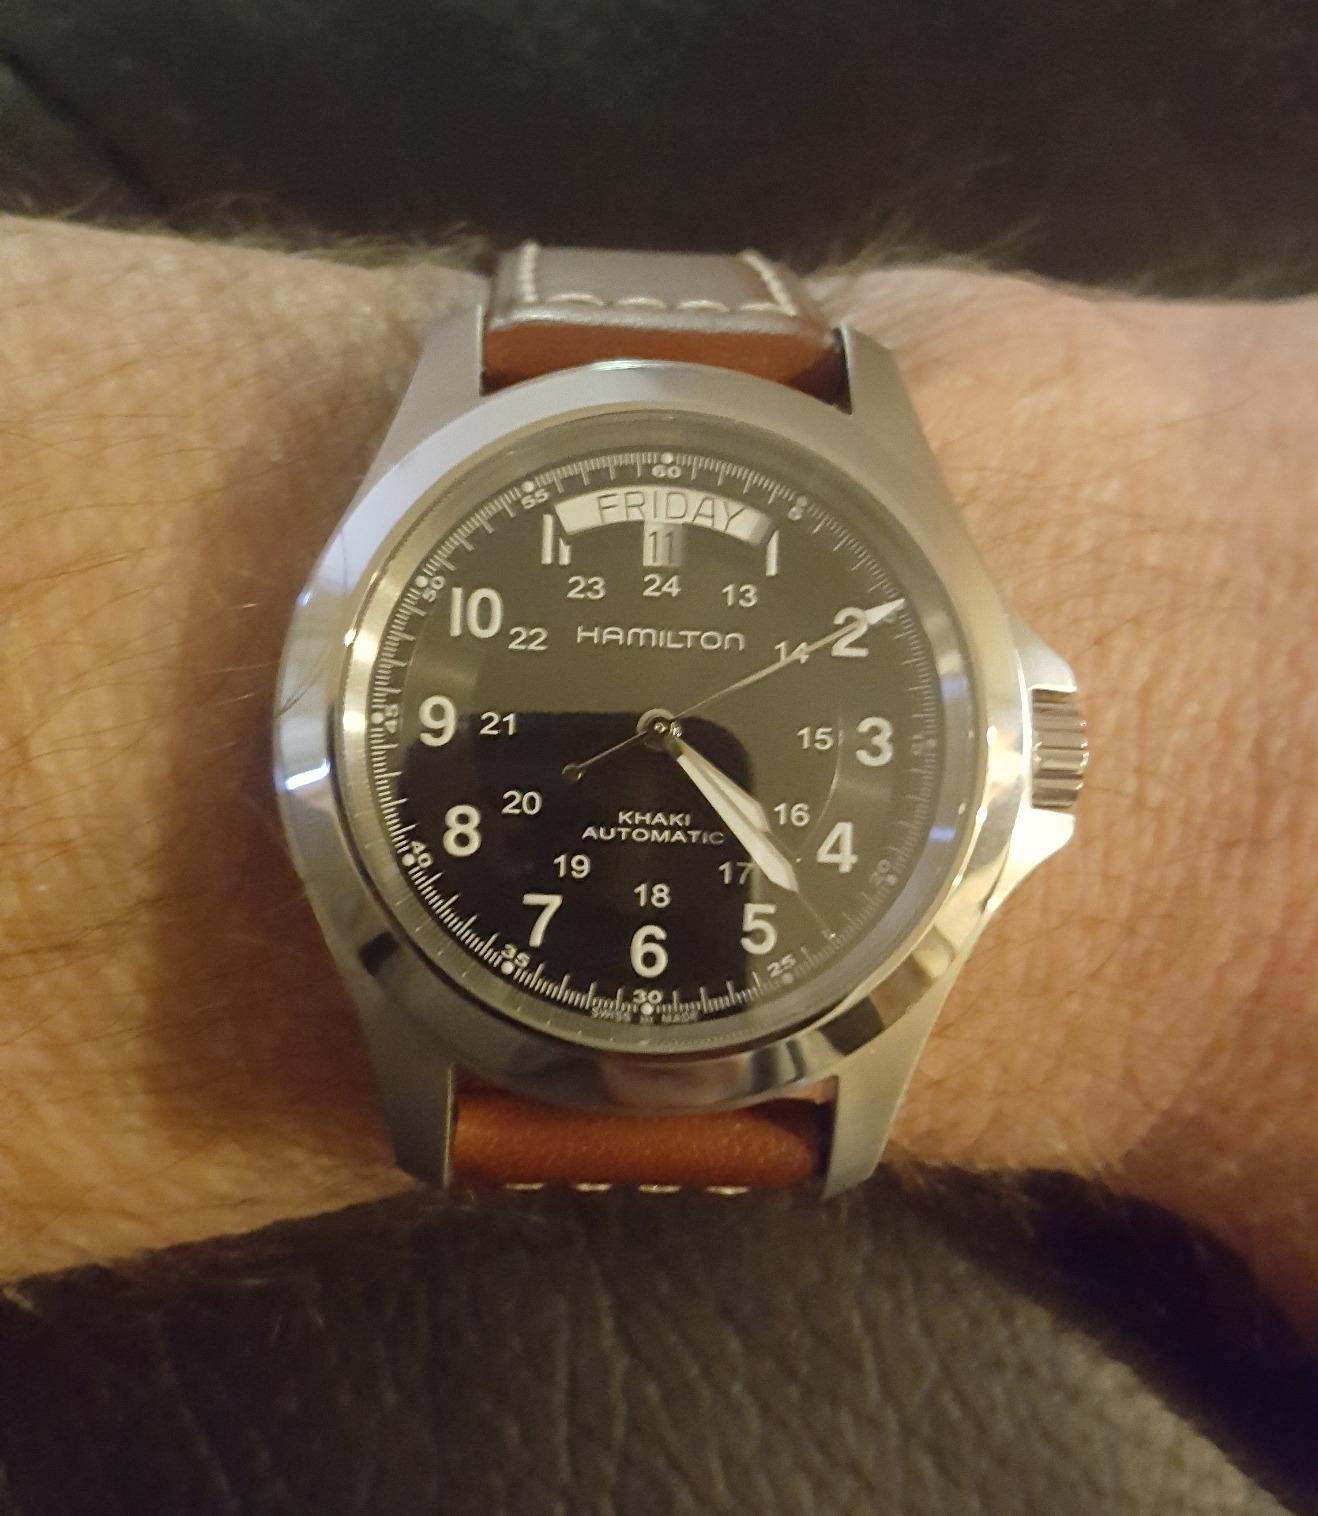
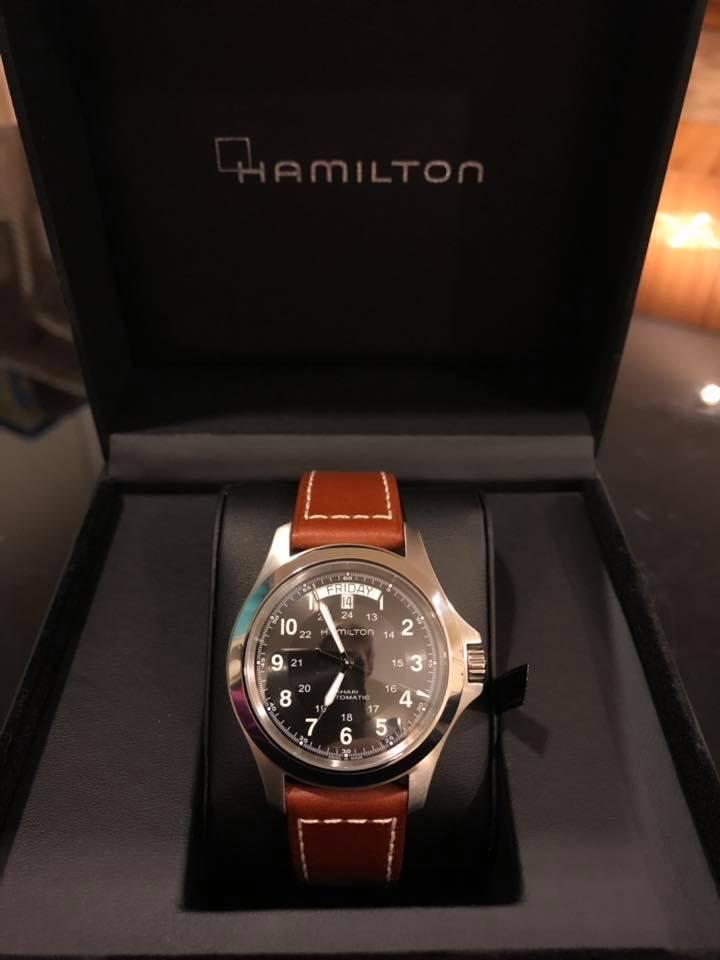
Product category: accessories_watch
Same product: yes